Church of St. Luke (Kotor)

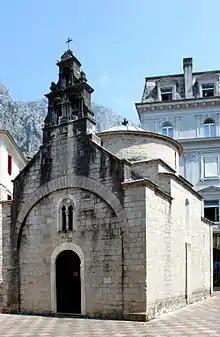
The church

The Church of St. Luke in Boka Kotorska, Montenegro (Serbian Cyrillic: Црква Светог Луке у Котору) belongs to the Serbian Orthodox Church. The Byzantine and Gothic architecture was built in 1195 during Stefan Nemanja's reign. In the 17th century, Dimitrije Daskal painted the icons of the iconostasis of the Church of "Sveti Luka" (in Serbian).